Punjab Legislative Council (British India)

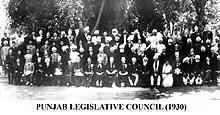
Group photo of Members of Fourth Punjab Legislative Council.

The fourth and the last Legislative Council was constituted on 25 October 1930 and held 197 meetings until it was dissolved on 17 November 1935. Sir Shahab-ud-Din Virk was reelected unopposed as President for a third term. He resigned when he was appointmed Minister for Education and was succeeded by Sir Chhotu Ram.